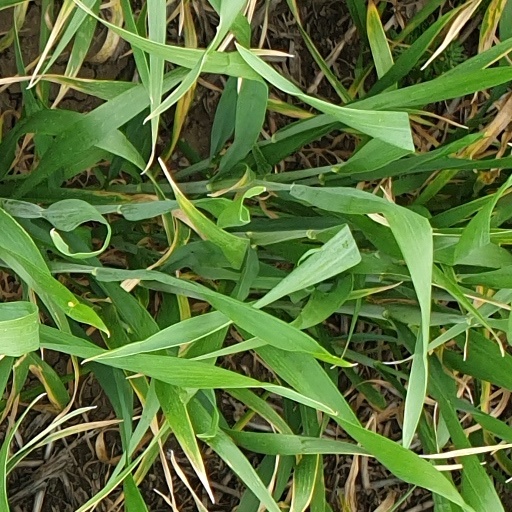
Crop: wheat